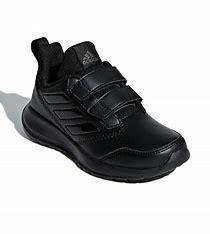
Brand: Adidas
Model: Altarun